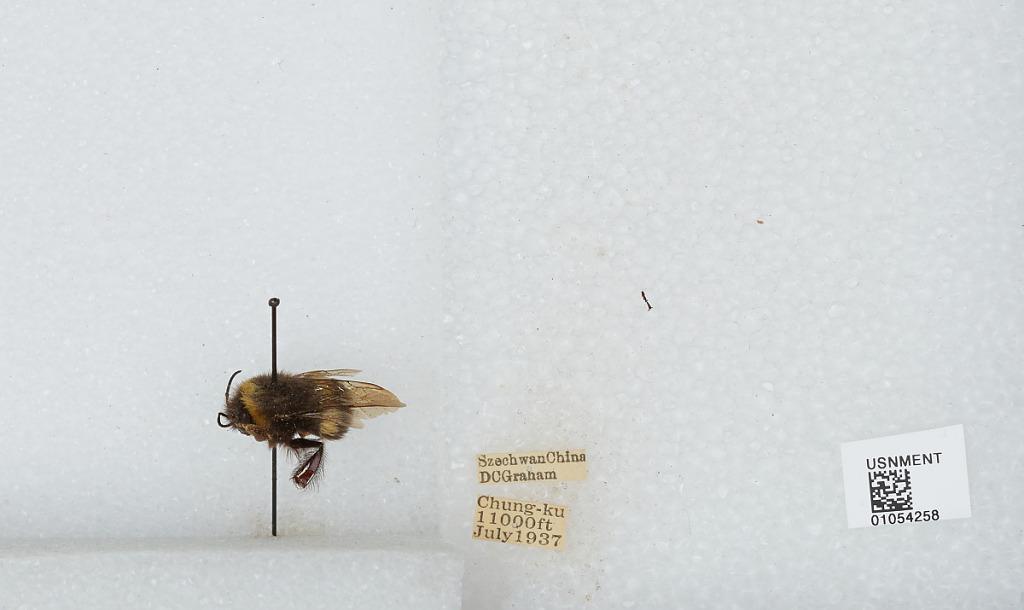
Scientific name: Bombus sp.
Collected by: D. Graham
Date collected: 1937-7-
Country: China
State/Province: Sichuan
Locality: Chung-ku